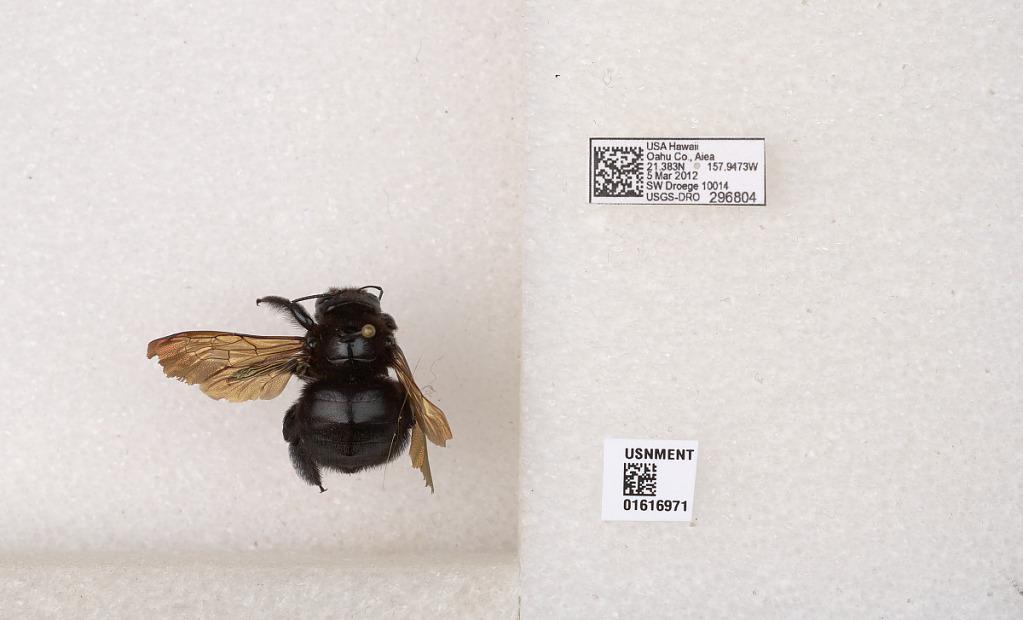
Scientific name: Xylocopa (Neoxylocopa) sonorina Smith
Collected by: S. Droege
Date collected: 2012-3-5
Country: United States
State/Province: Hawaii
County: Honolulu
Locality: Oahu Co., Aiea
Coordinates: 21.38, -157.947